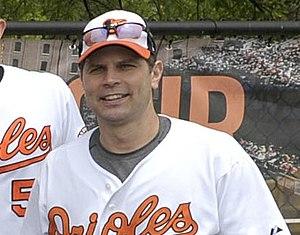
Rick Krivda est un joueur de baseball américain. Lors des Jeux olympiques d'été de 2000 à Sydney, il remporte la médaille d'or.